Ancient Egypt

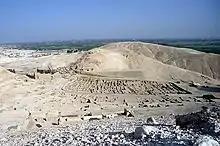
Ruins of Deir el-Medina

The ancient Egyptians engaged in trade with their foreign neighbors to obtain rare, exotic goods not found in Egypt. In the Predynastic Period, they established trade with Nubia to obtain gold and incense. They also established trade with Palestine, as evidenced by Palestinian-style oil jugs found in the burials of the First Dynasty pharaohs. An Egyptian colony stationed in southern Canaan dates to slightly before the First Dynasty. Tell es-Sakan in present-day Gaza was established as an Egyptian settlement in the late 4th millennium BC, and is theorised to have been the main Egyptian colonial site in the region. Narmer had Egyptian pottery produced in Canaan and exported back to Egypt.